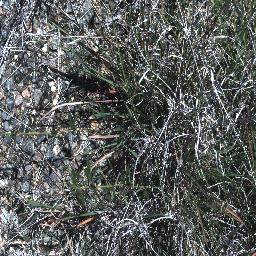
Label: negative